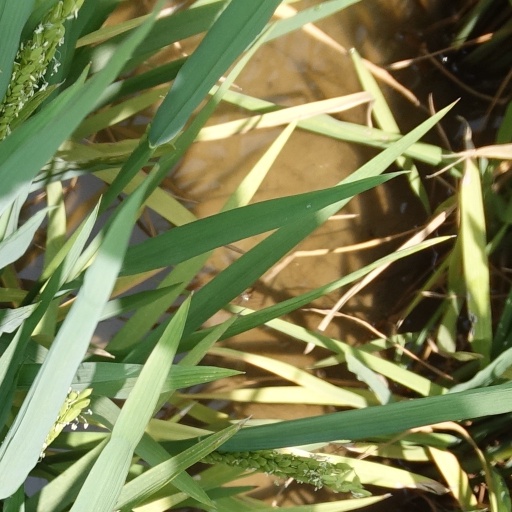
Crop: rice